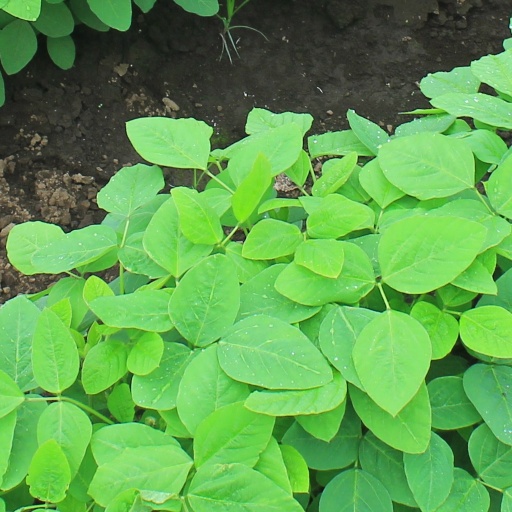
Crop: soybean